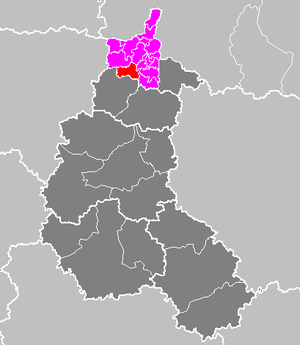
Le canton de Signy-l'Abbaye est une division administrative française située dans le département des Ardennes et la région Grand Est.